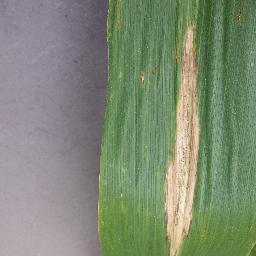
Label: Corn_(Maize)___Northern_Leaf_Blight